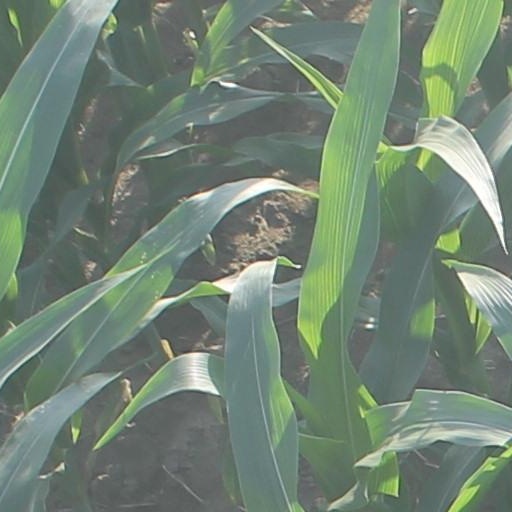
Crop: maize; corn